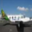
Label: airplane